Ali Hossaini

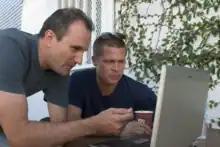
Ali Hossaini & Brad Pitt filming the Brad Pitt video Portrait

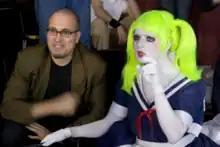
Isabella Rossellini & Ali Hossaini on the set of her video portrait

"Video Portrait: Isabella Rossellini, director: Robert Wilson, executive producer: Ali Hossaini, producer Esther Gordon & Noah Khoshbin"